Skindergade 32

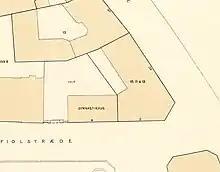
Skindergade 32 seen in a detail from one of Berggreen's block plans of Klædebo Quarter, 1886-88

Thomas Blom had followed Caspar Frederik Harsdorff's evening programmes for craftsmen at the Royal Danish Academy of Fine Arts. Skindergade 32 does, however, stand out from Blom's other buildings as being more influenced by Christian Frederik Hansen's Classicism than Harsdordd's lighter Neoclassicism. This was undoubtedly done to make the building blend in with Hansen's three adjacent buildings: Trøstens Boliger, Church of Our Lady and Metropolitan School in its immediate environs.